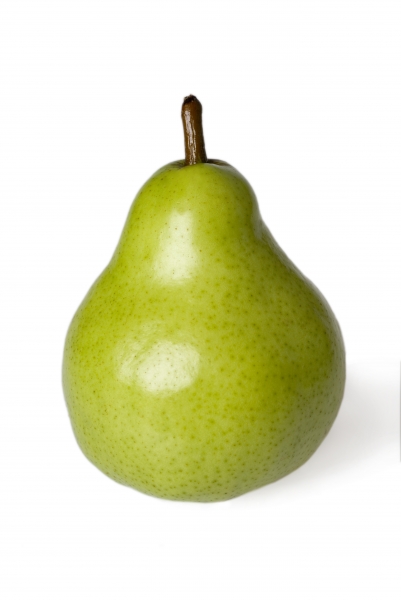
Label: Pear